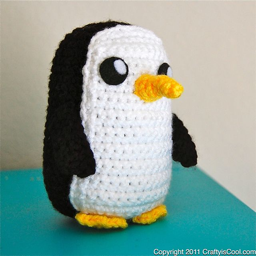
platform video game - this pattern is available for usd .